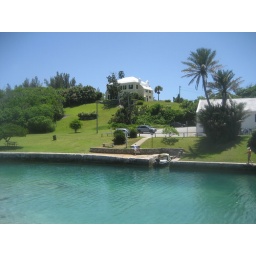
All houses must have white roof by law, and they all collect rainwater through using their roof and gutters.